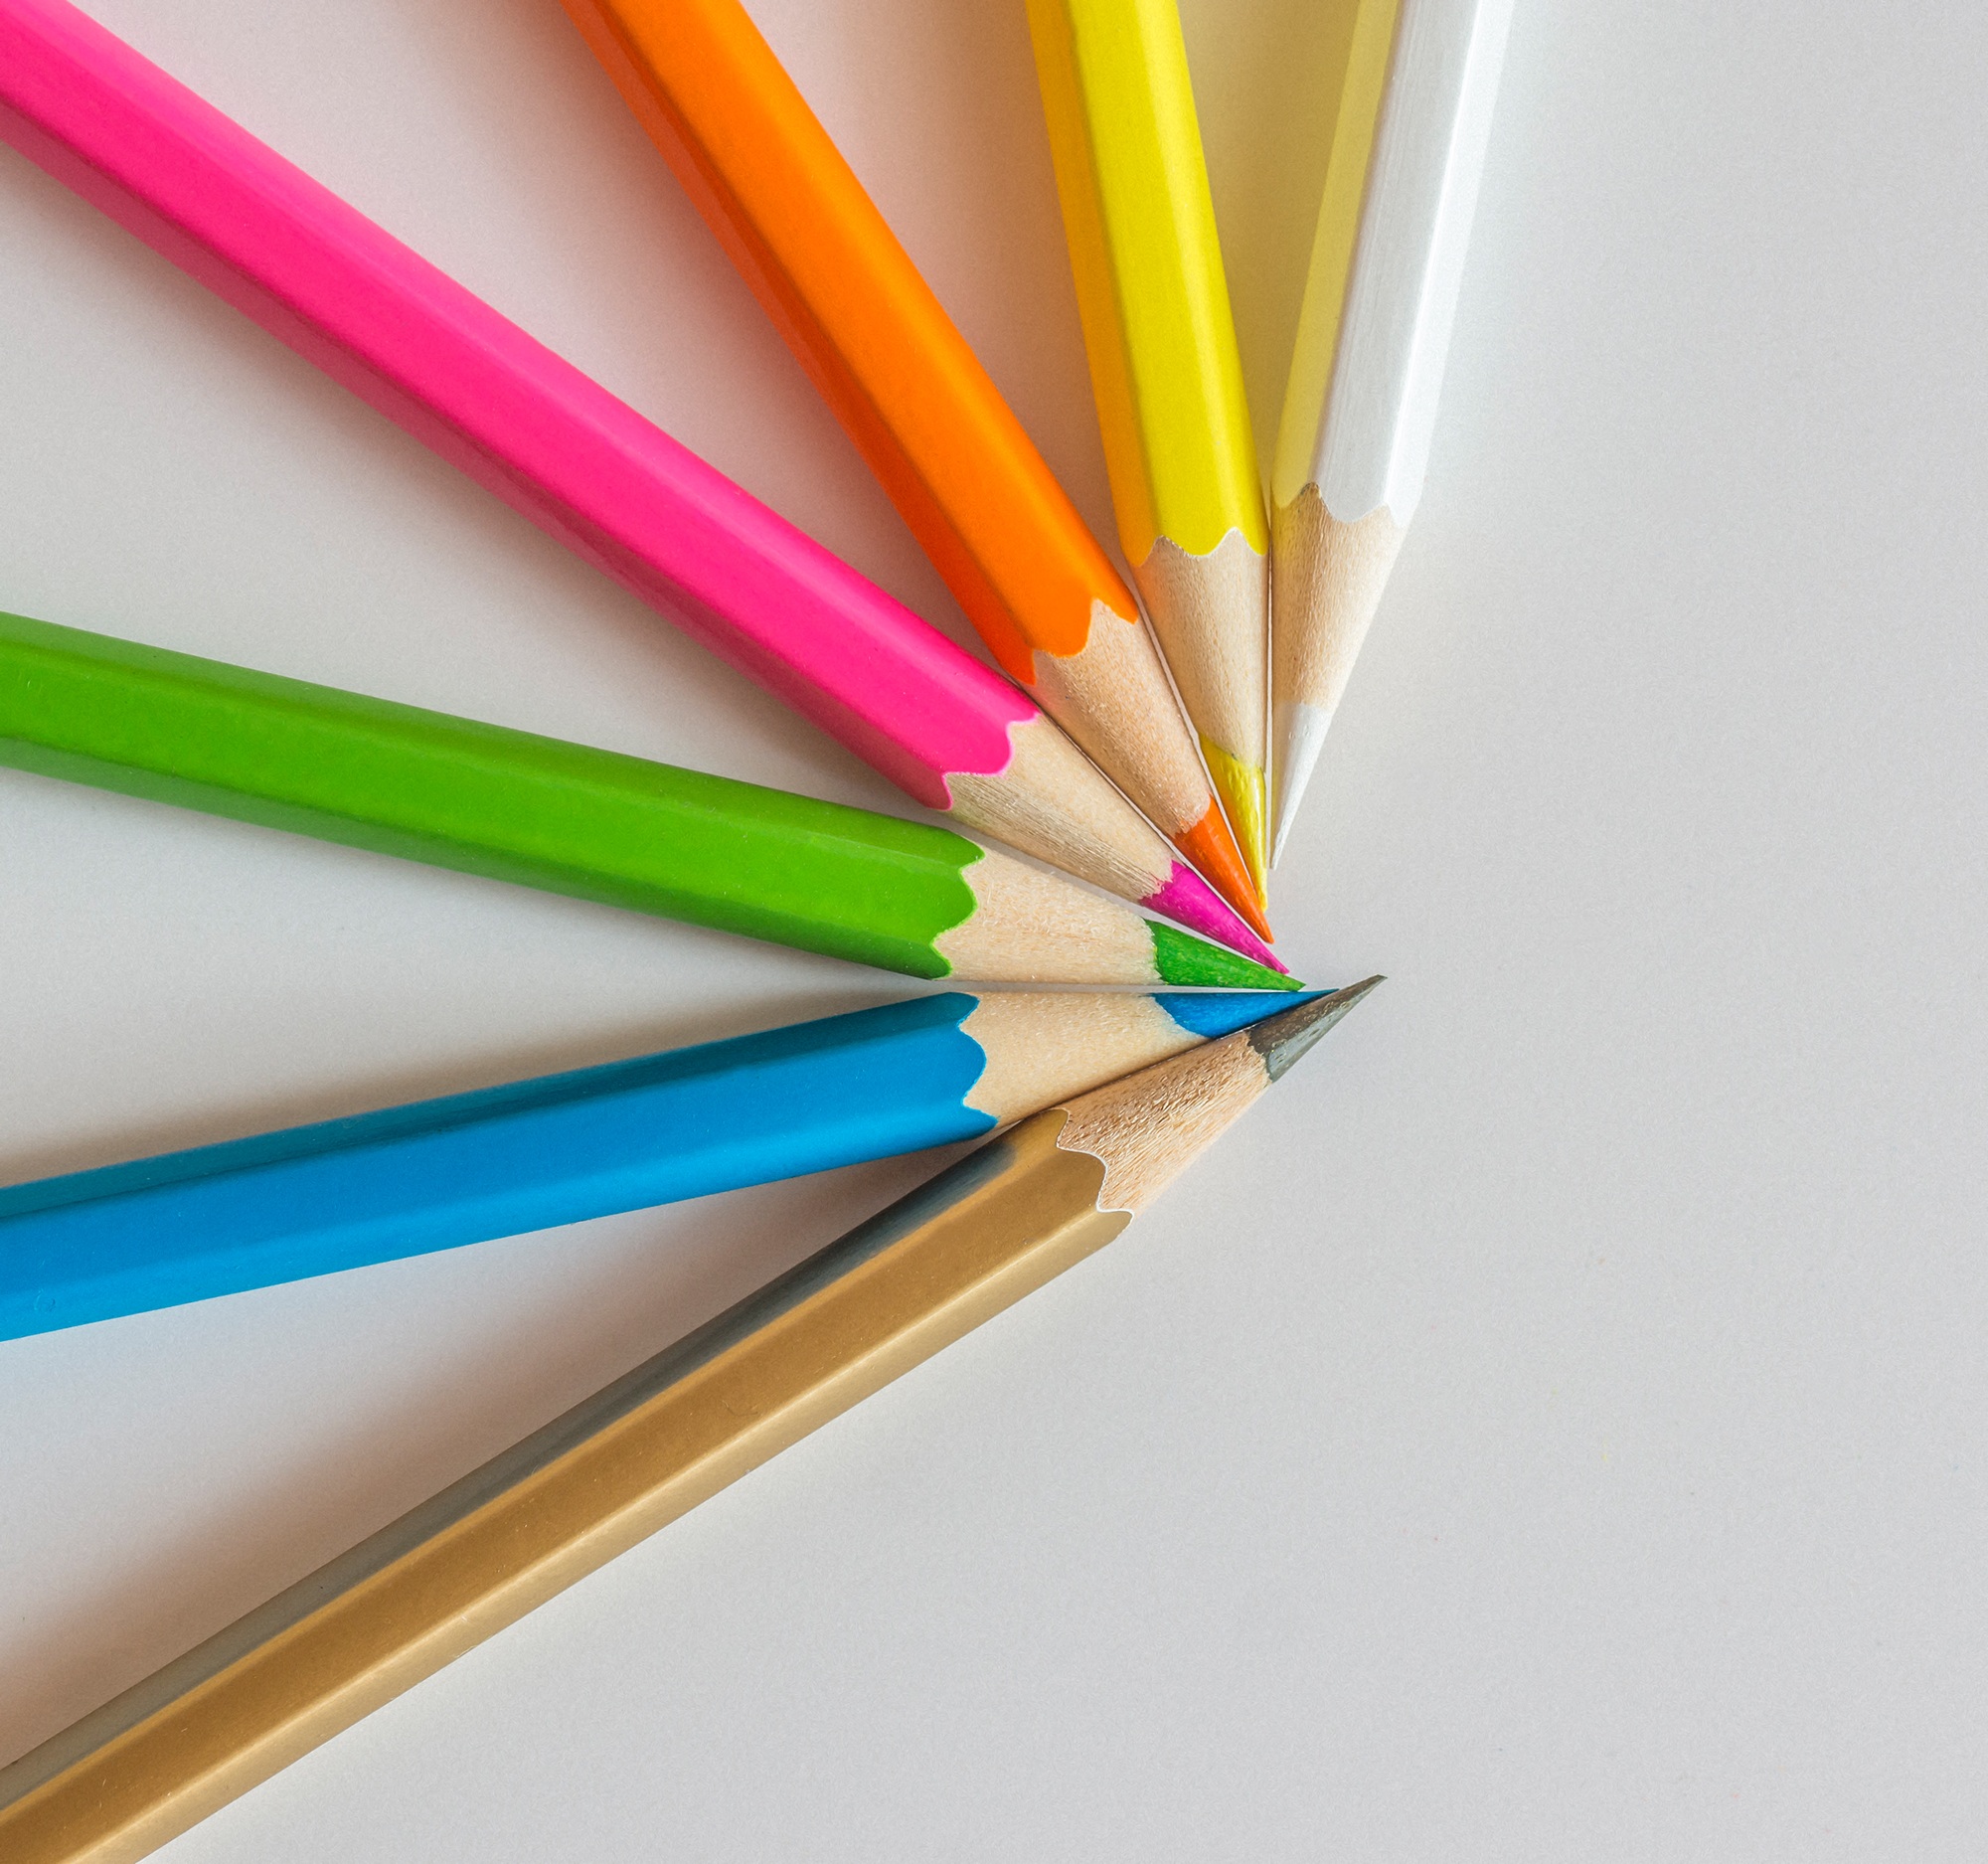
pencil, creative, spiral, green, red, color, paint, colorful, writing implement, art, great, creativity, pens, stationery, crayons, draw, pointed, colored pencils, rainbow colors, colour pencils, different colored crayons, wooden pegs, sorted, wood colors